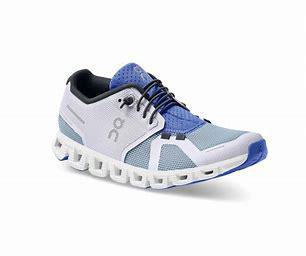
Brand: ON
Model: Cloud 5